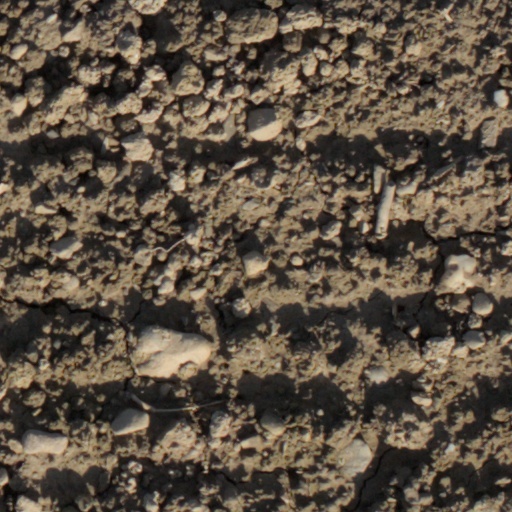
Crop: wheat